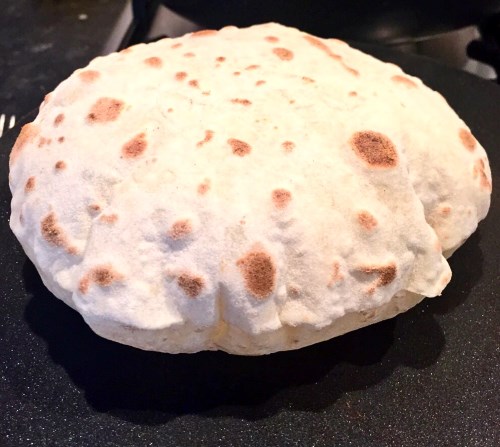
Dish: chapati